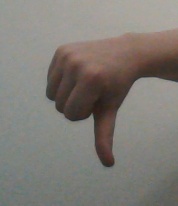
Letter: waw